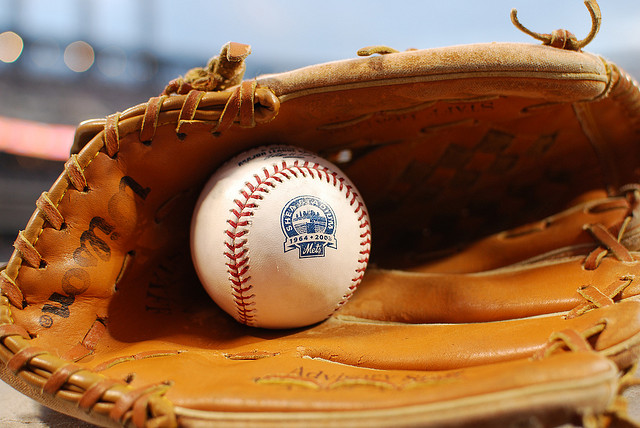
quả bóng chày đang nằm ở trong cái găng tay bằng da